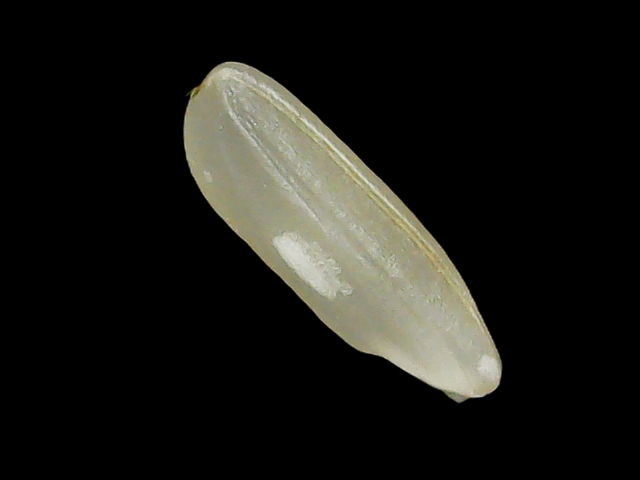
Rice variety: Binadhan21